Infernal (video game)

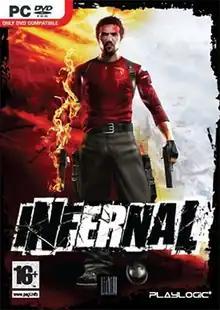
European cover art of the PC version

Infernal is a third-person action video game for Microsoft Windows, produced by Polish developer Metropolis Software and published by Playlogic Entertainment and Eidos Interactive in 2007. A console port, Infernal: Hell's Vengeance, was released on 30 June 2009 for Xbox 360.